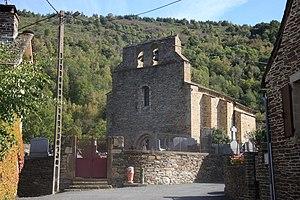
Église Saint-Julien de Saint-Julien-du-Tournel